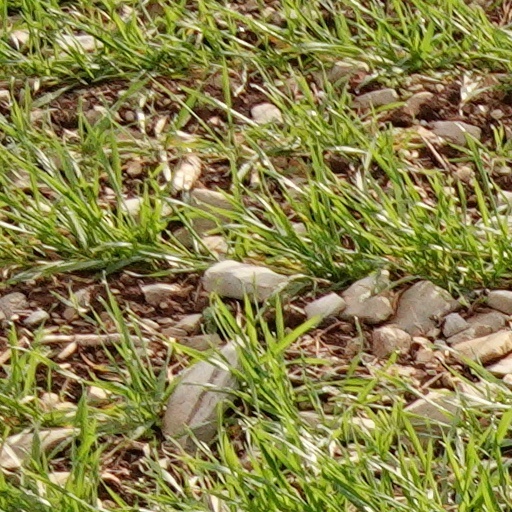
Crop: wheat